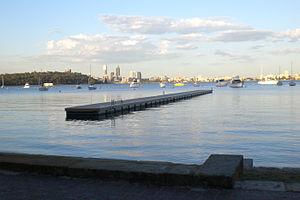
Matilda Bay ou Crawley Bay, anciennement connue comme Currie's Bay puis Sutherland's Bay, est une baie naturelle du fleuve Swan en Australie-Occidentale, adjacente Crawley, une banlieue de Perth. Elle s'étend de Pelican Point à la Mounts Bay Road, le long du Kings Park.